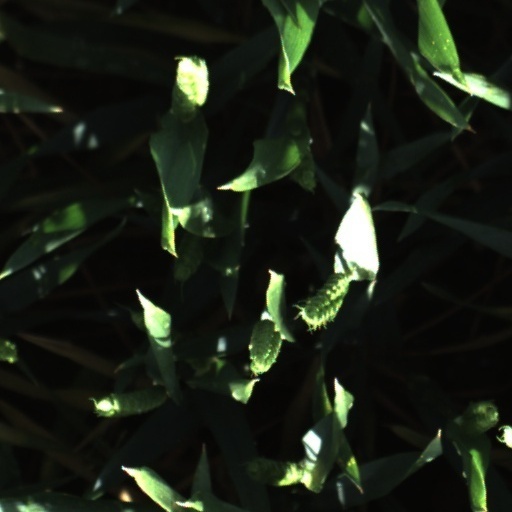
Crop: wheat